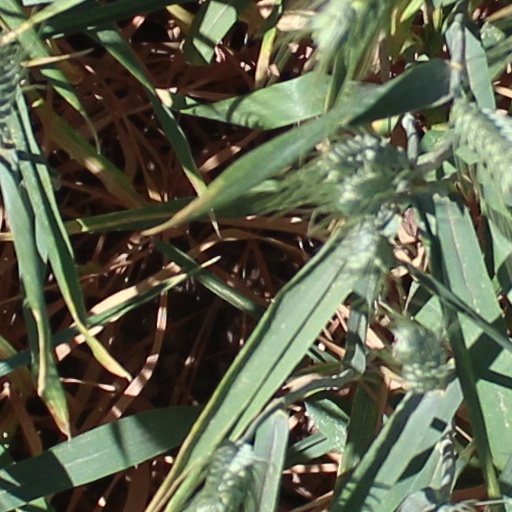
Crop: wheat